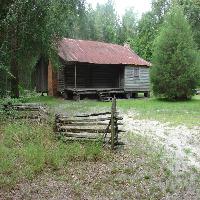
Weather: cloudy or overcast